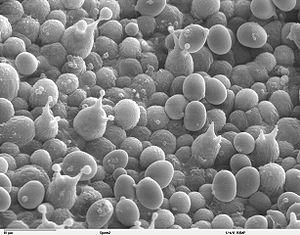
La sporulation est la formation et la libération de spores, qui se trouvent dans les sporanges, ainsi que la reproduction par spores.